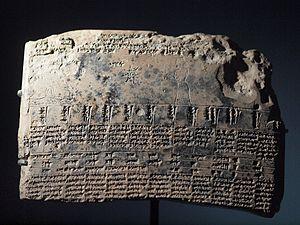
Calendrier zodiacal du cycle de la Vierge Tablette en argile Époque séleucide, fin du Ier millénaire avant J.-C., copie d'un original plus ancien Warka, ancienne Uruk, Mésopotamie du sud (Iraq)
L’astronomie mésopotamienne désigne les théories et les méthodes astronomiques développées dans l’ancienne Mésopotamie, en particulier durant le Iᵉʳ millénaire av. J.‑C. en Assyrie et en Babylonie, étudiant les phénomènes célestes réguliers.